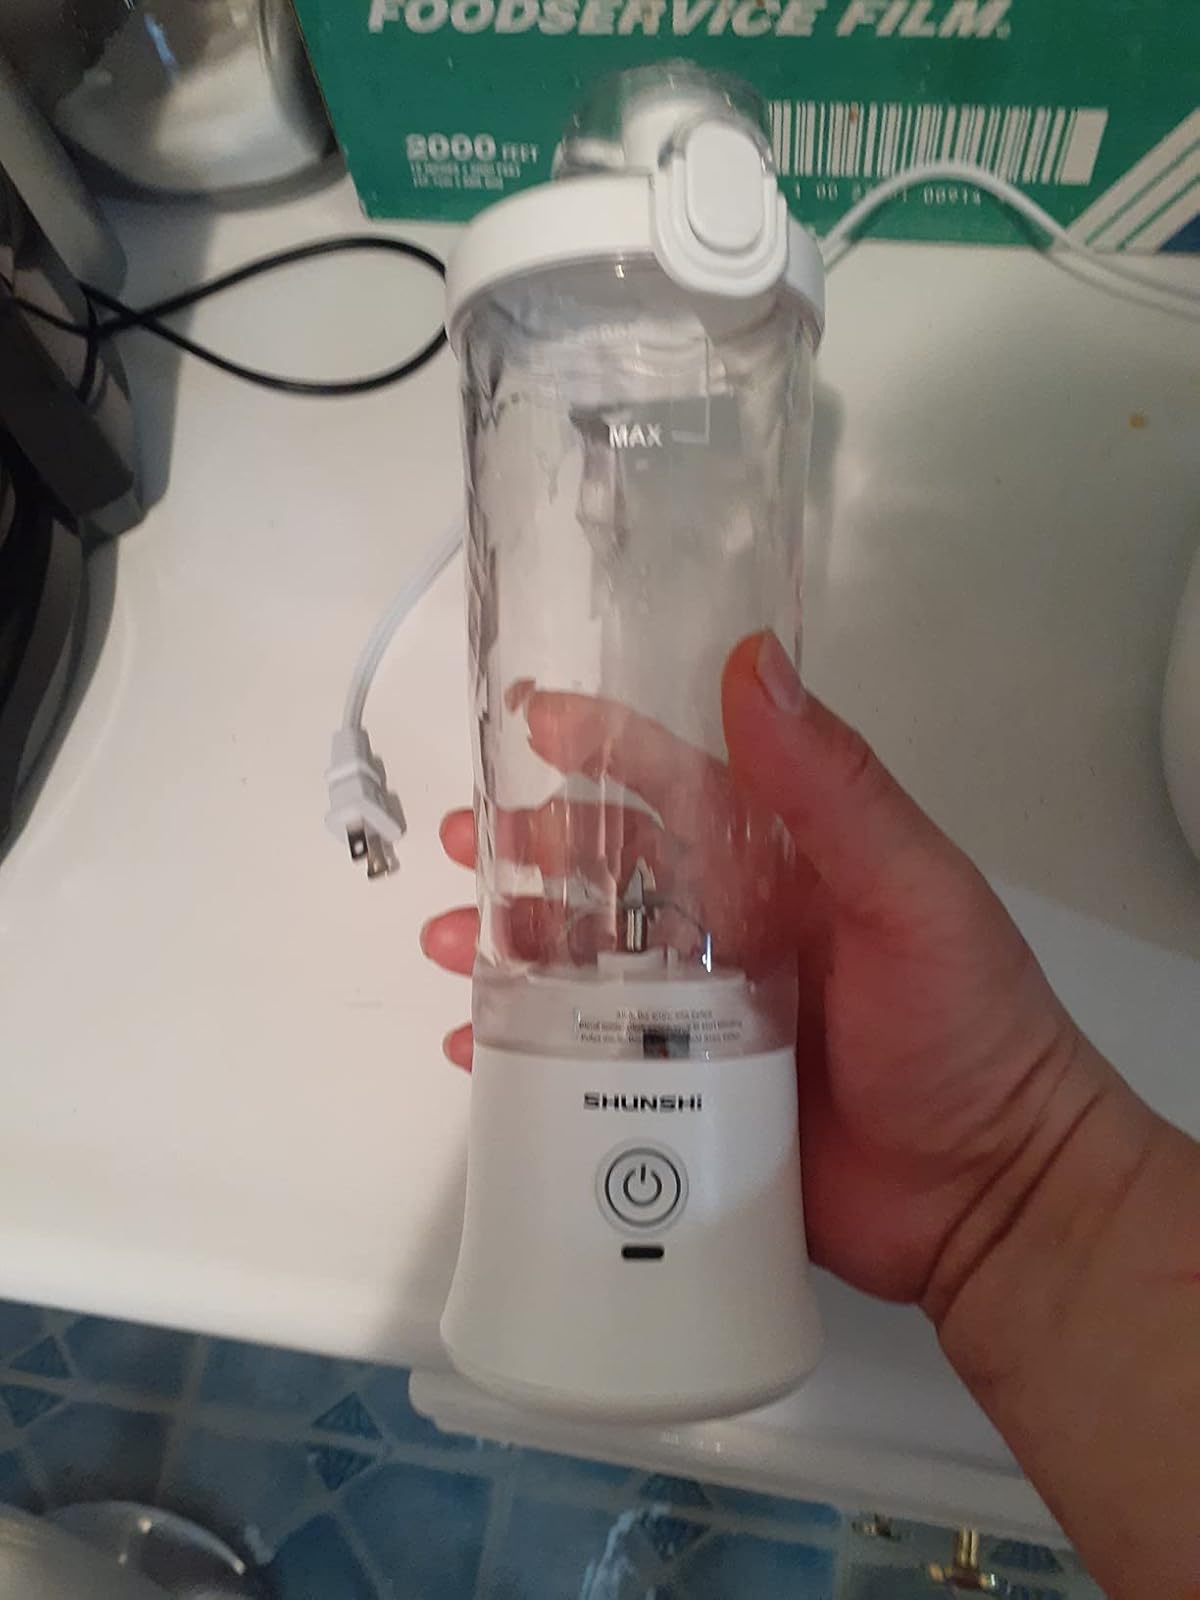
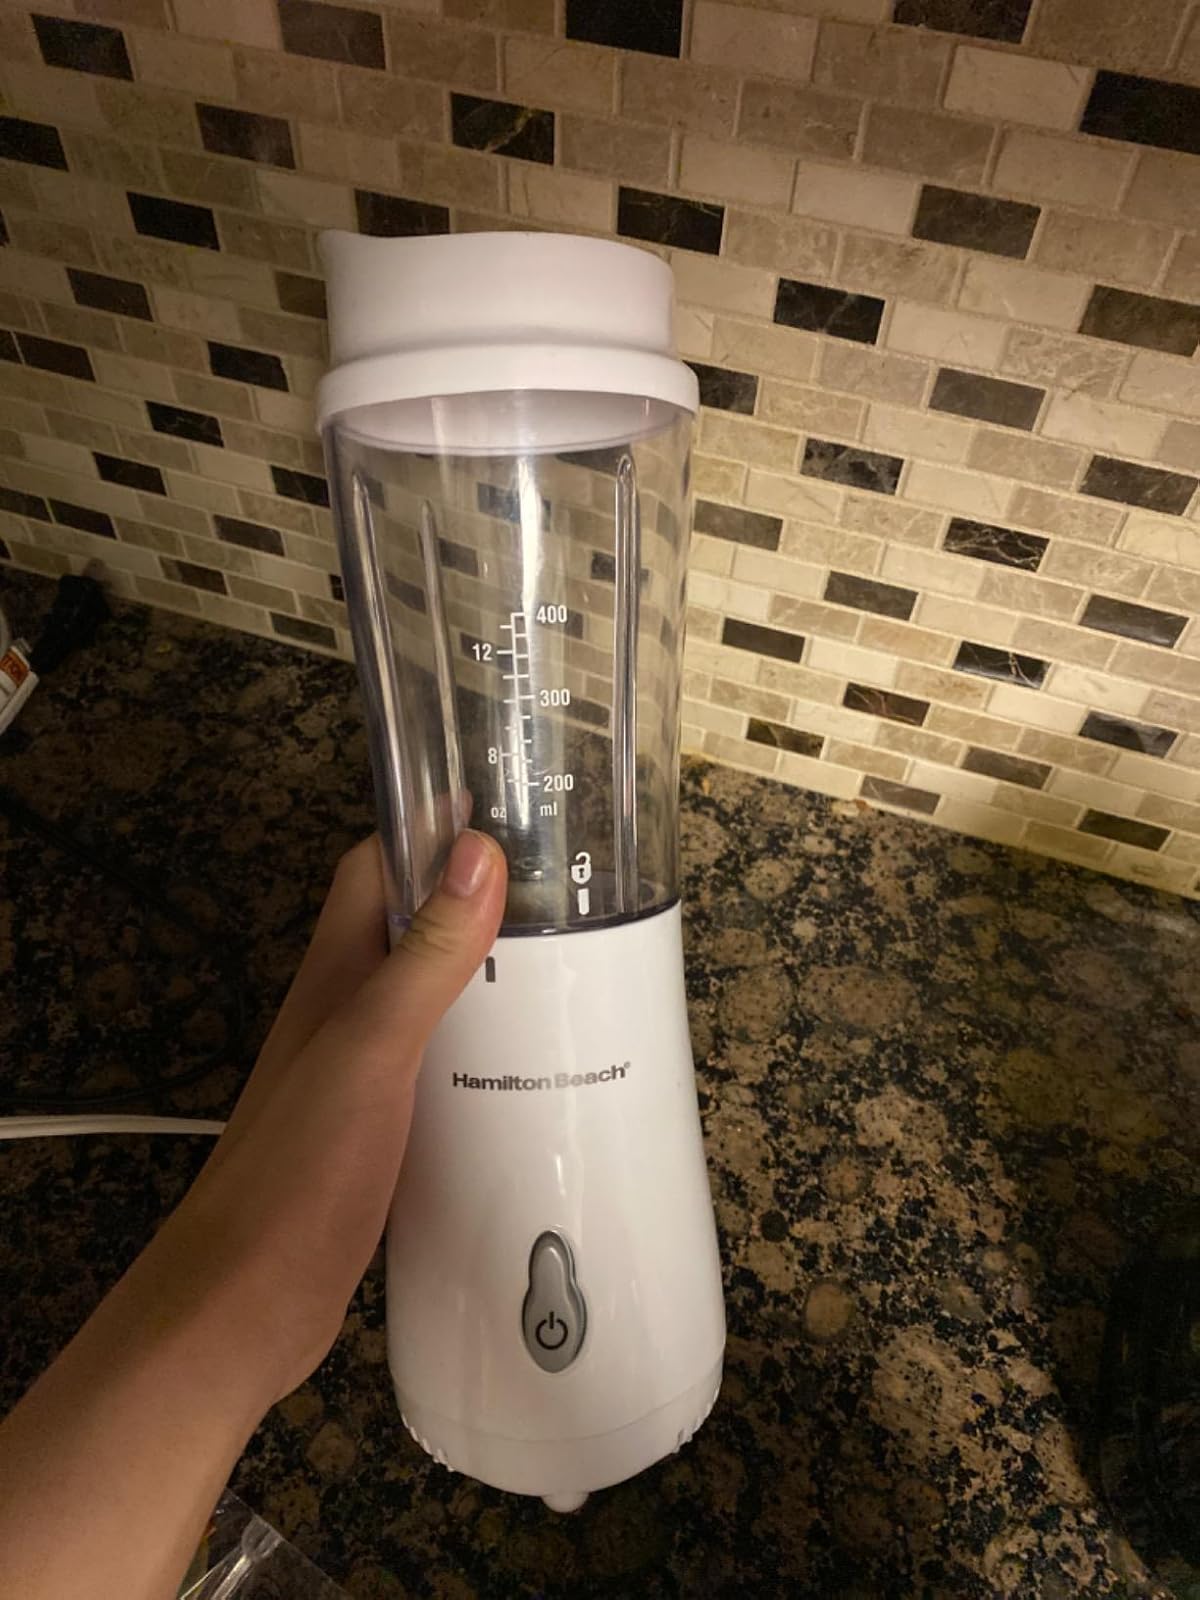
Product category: items_blender
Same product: no